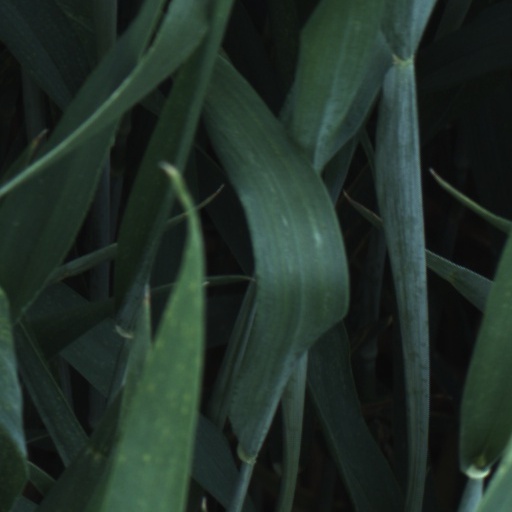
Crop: wheat